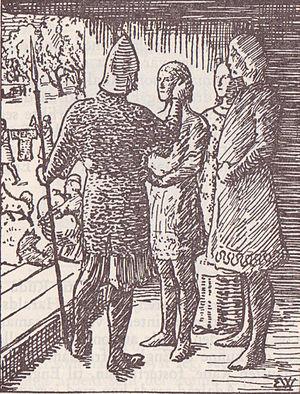
Håkon Eiriksson, jarl de Lade et gouverneur de Norvège de 1028 à 1030, était le fils du jarl Éric Håkonsson, de la famille des jarls de Hladir, et de Gyða, la sœur du roi Knut Iᵉʳ.